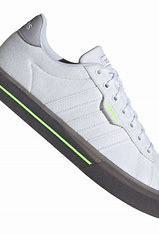
Brand: Adidas
Model: Daily 3